Benson Leavitt

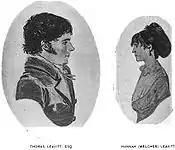
Thomas Leavitt and wife Hannah, parents of Benson Leavitt

But despite Davis's offer to resign, Boston City Council rejected the resignation, and the mayor was forced to remain in office until his death on November 22, 1845. Benson Leavitt was subsequently named acting mayor.